DJ Trevi

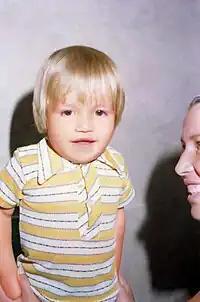
Alvarado at 3 years old

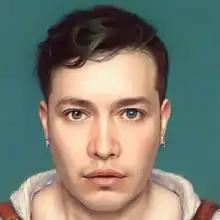
Alvarado

Before becoming an international DJ and producer, Alvarado was an intern at American Broadcasting Company, working on the Emmy-winning magazine show "Vista LA".